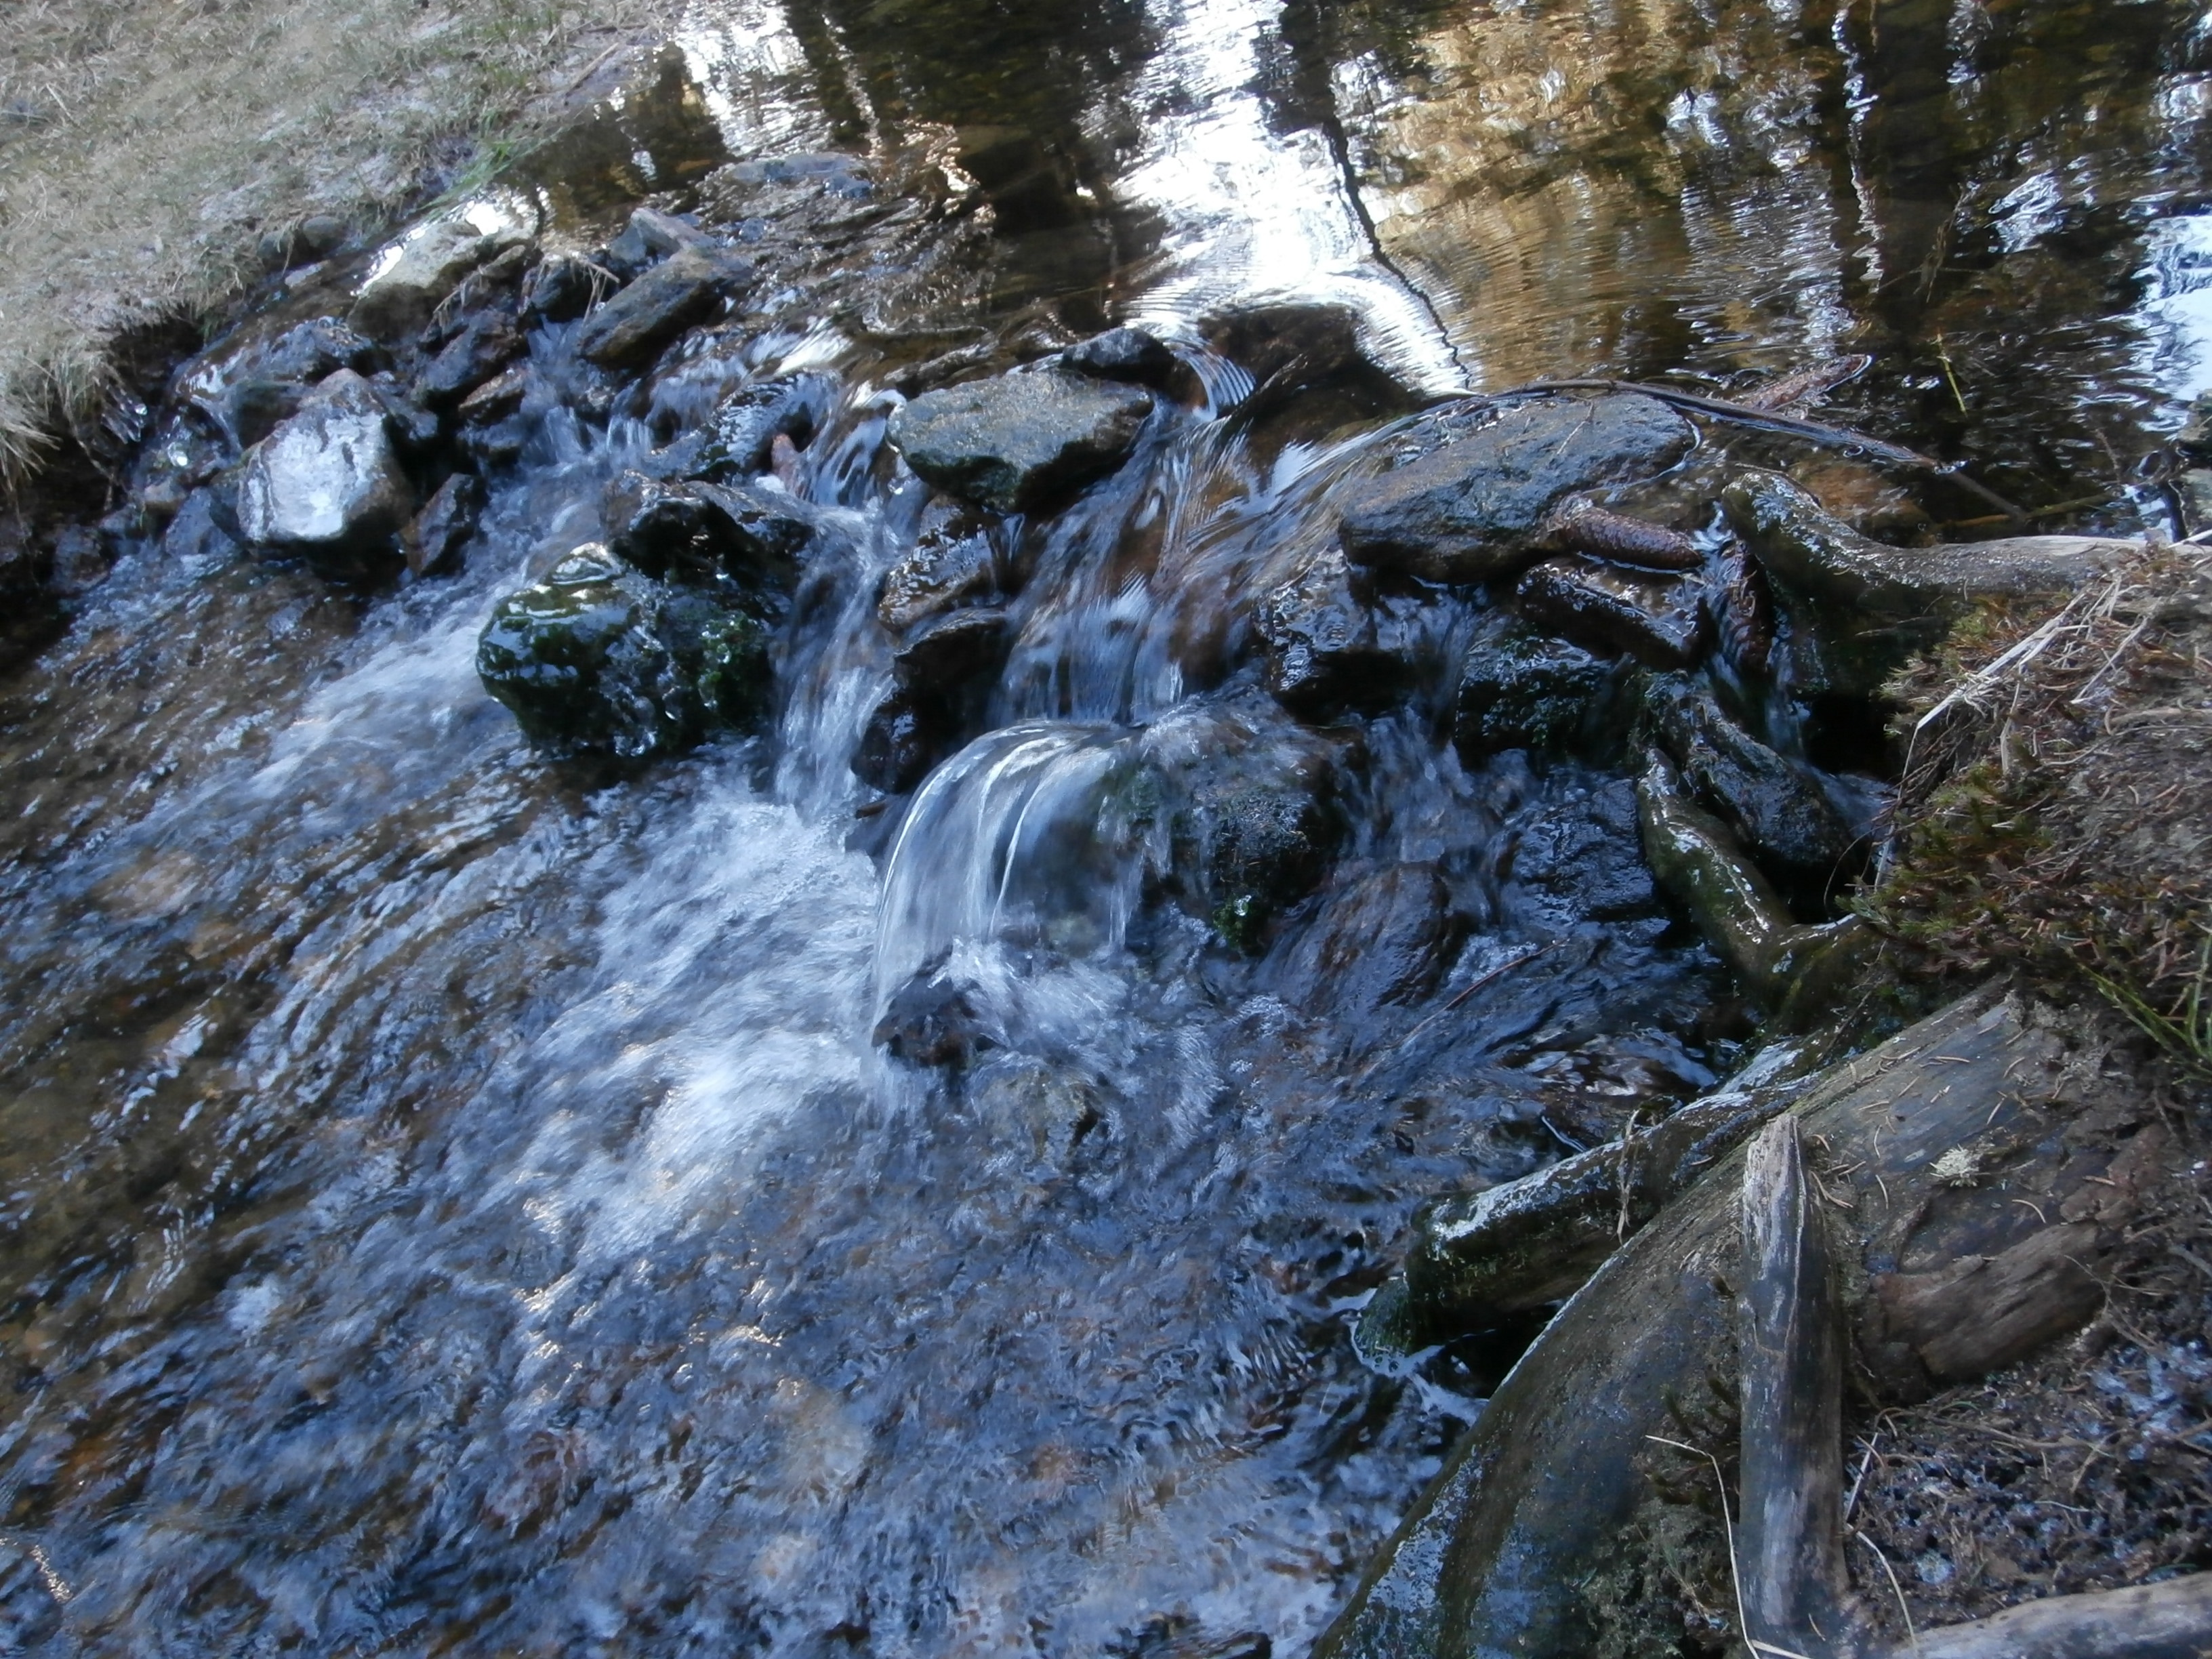
tree, water, nature, rock, waterfall, creek, wilderness, winter, river, stream, autumn, rapid, body of water, water feature, watercourse, running water